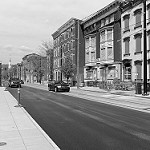
Label: B & W